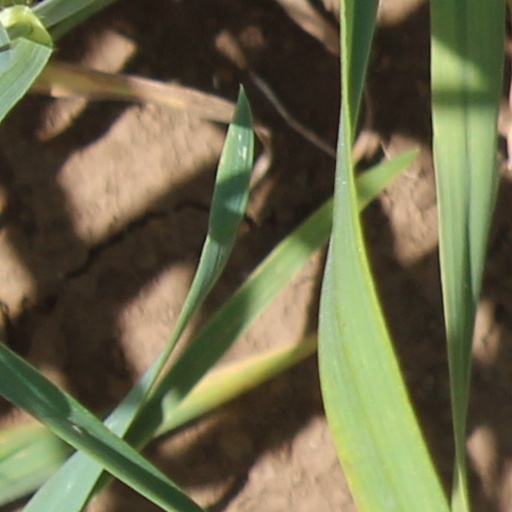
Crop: wheat